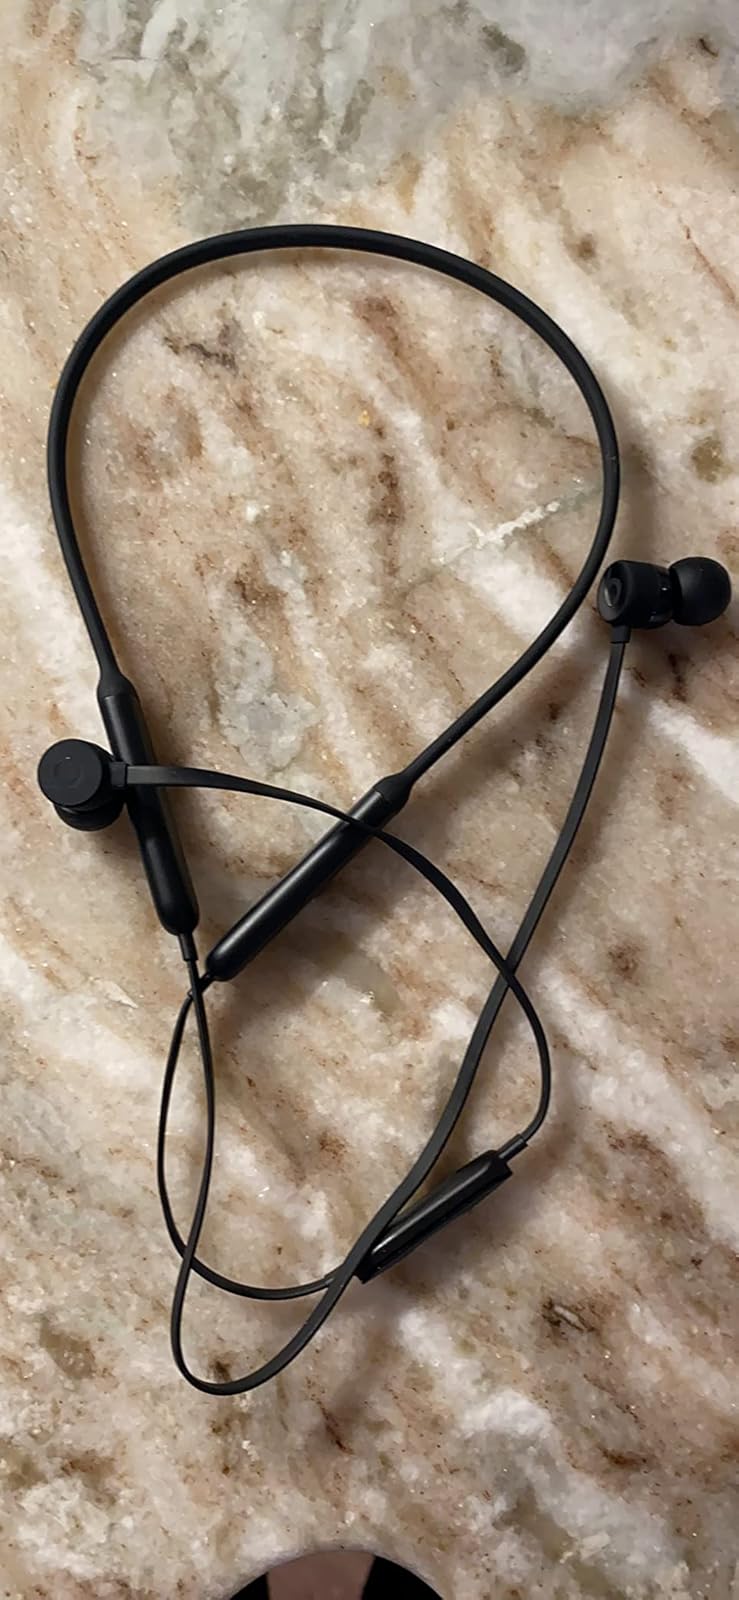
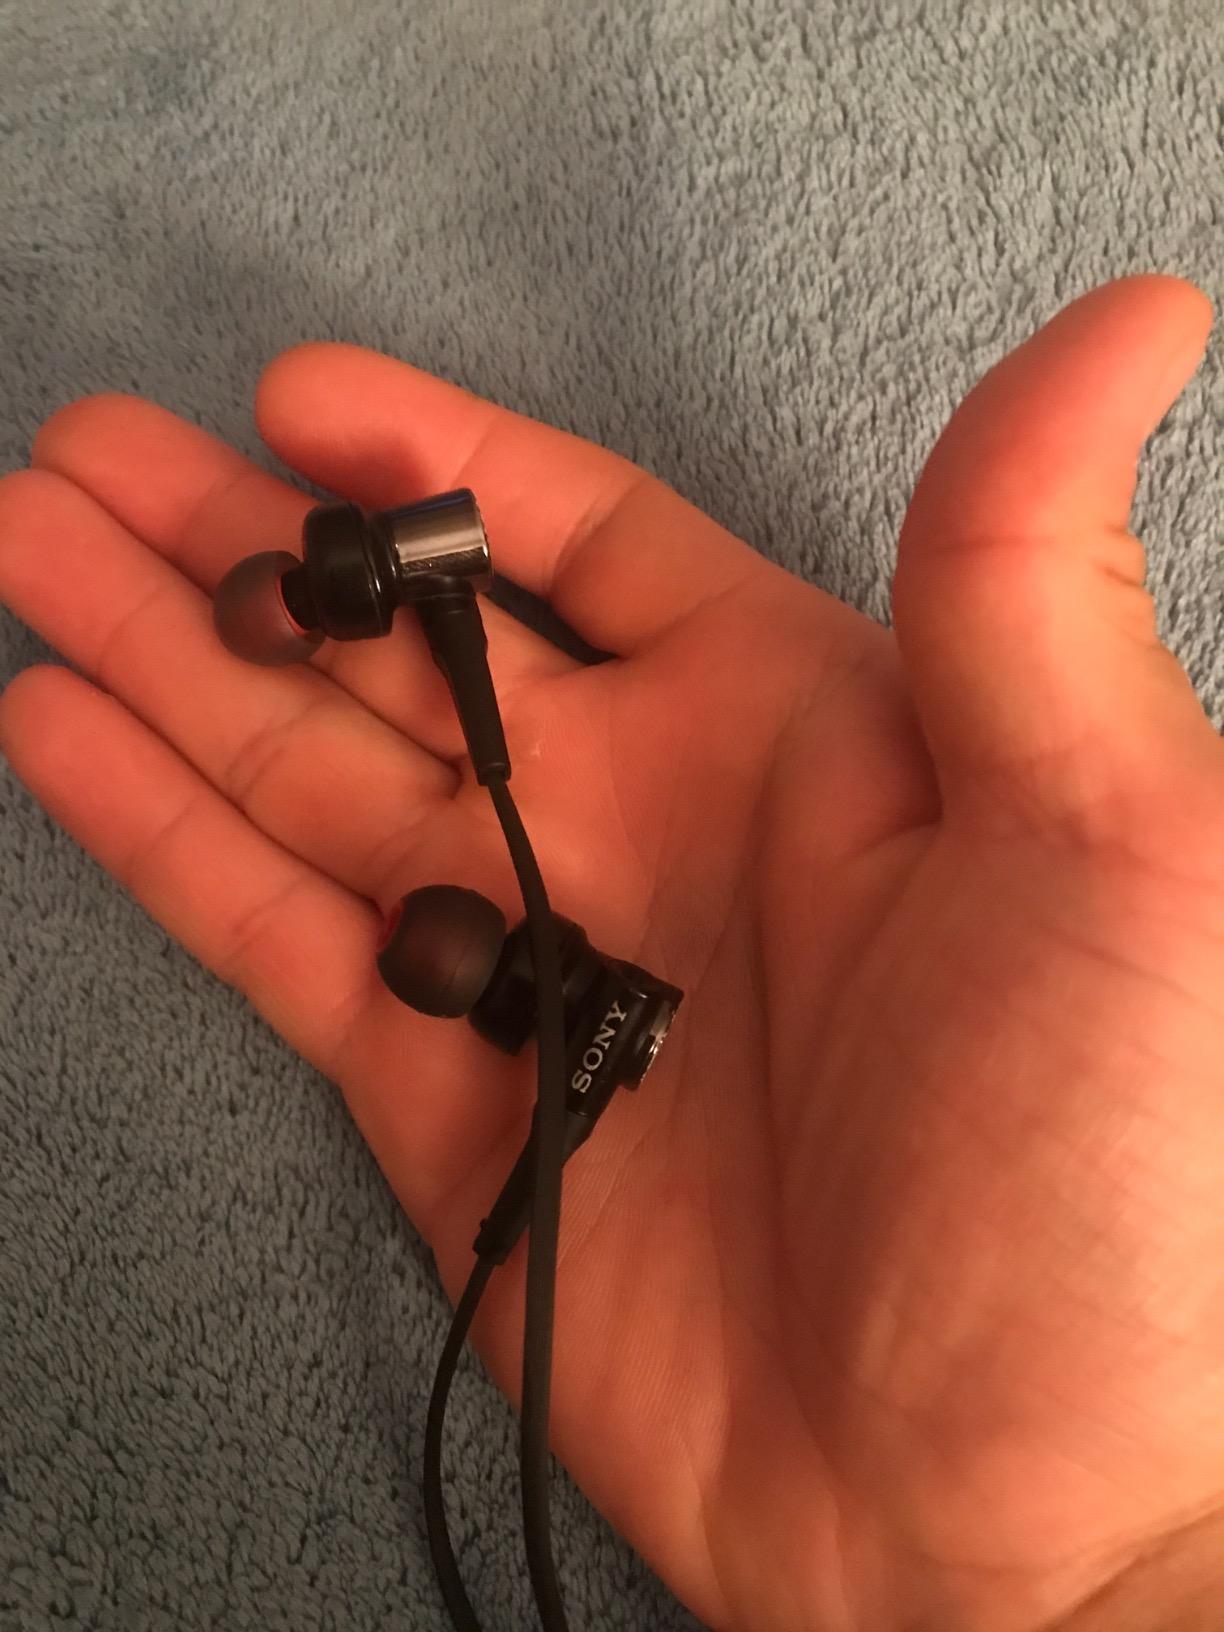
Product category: headphones
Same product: no